Jennie Connor

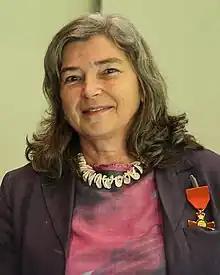
Connor in 2023

Jennie Lynne Connor (born 1958) is a New Zealand medical researcher and academic, and as of 2018 is a full professor and chair of preventive and social medicine at the University of Otago.